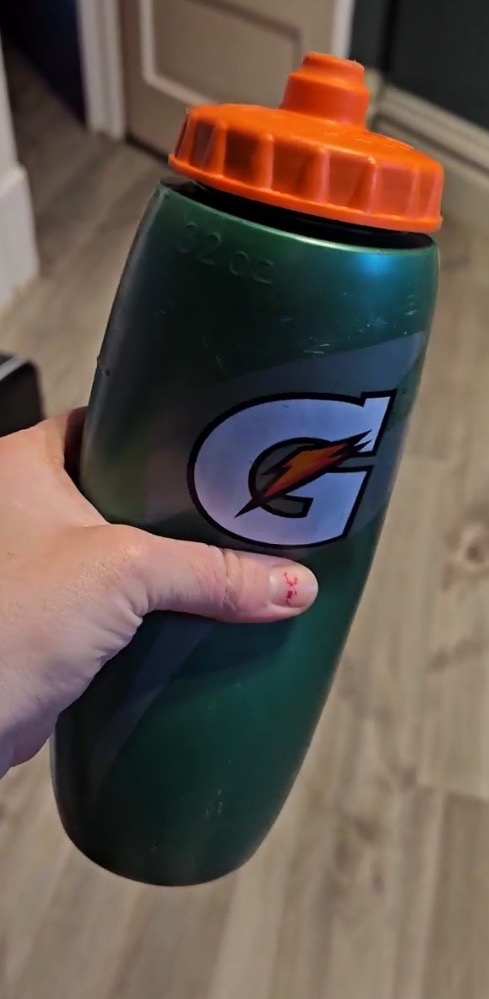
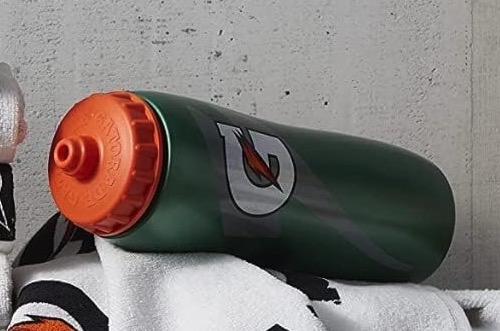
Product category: misc
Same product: yes